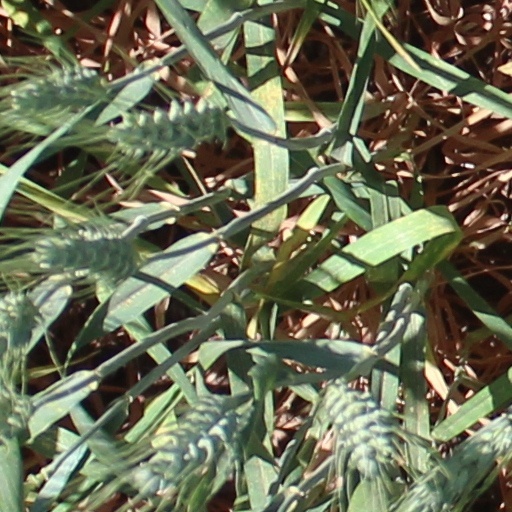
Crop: wheat